Susan Downey

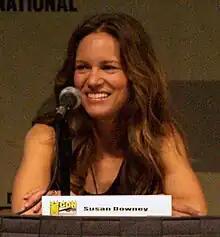
Downey at the 2009 San Diego Comic-Con

Downey was working on production for Guy Ritchie's crime film "RocknRolla", during which her husband Robert Downey Jr., visited her office at Silver Pictures and learned about Ritchie's plans for a new "Sherlock Holmes" film; at her husband's request, Susan set up a meeting with Ritchie, and soon the film had Robert Downey Jr. as its lead. The film became the first time since 2005's "Kiss Kiss Bang Bang" that the Downeys had worked together, and according to Robert Downey Jr., the couple enjoyed it very much because they did not have to "miss each other" during the long production.